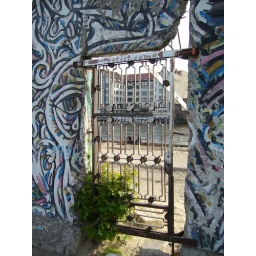
door in berlin wall